Bremridge

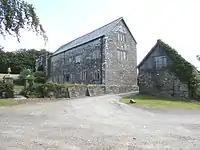
Bremridge mansion house, the surviving wing of the house rebuilt in 1654

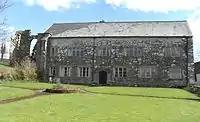
Bremridge, entrance front

Bremridge is a historic estate within the former hundred of South Molton in Devon, England. It is now within the parish of Filleigh but was formerly in that of South Molton. It is situated 8 miles north-west of South Molton. Since the construction of the nearby A361 North Devon Link Road direct access has been cut off from Bremridge to Filleigh and South Molton. The surviving wing of the mansion house built in 1654 is a Grade II* listed building. Bremridge Wood is the site of an Iron Age enclosure or hill fort, the earthwork of which is situated on a hillside forming a promontory above the River Bray. In Bremridge Wood survives a disused tunnel of the former Great Western Railway line between South Molton and Barnstaple, much of the course of which has been used for the A361. The tunnel is 319 yards long and was identified as "Bremridge Tunnel" in the 1889 Ordnance Survey map but as "Castle Hill Tunnel" in subsequent editions.